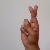
The image shows a hand gesture representing the letter 'R' in Indian Sign Language.